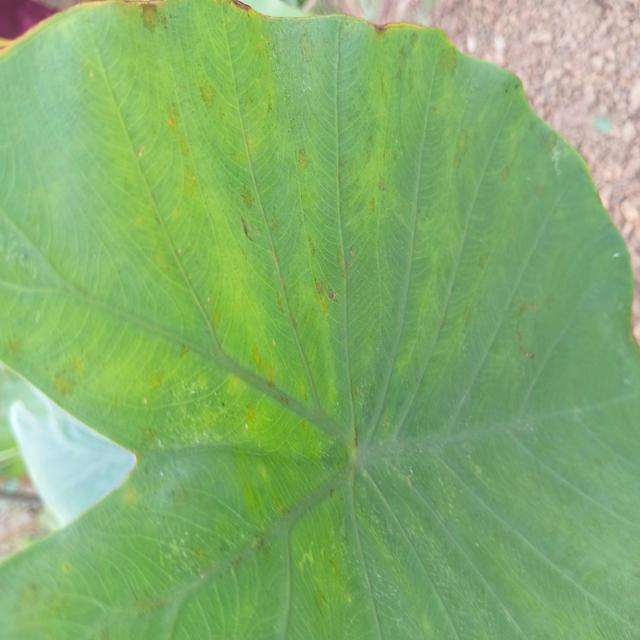
Label: Early_Blight